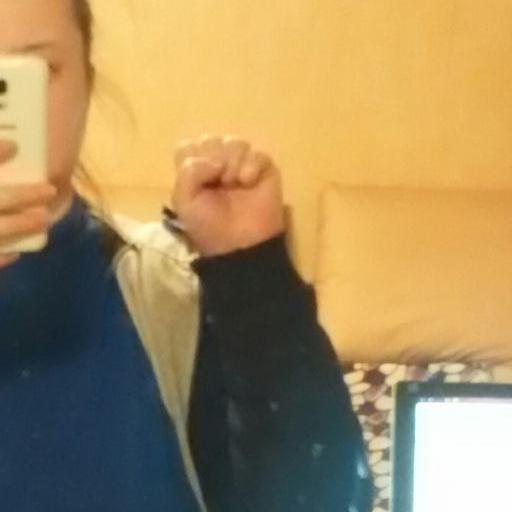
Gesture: fist